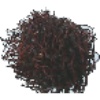
Label: rambutan